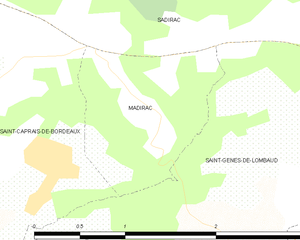
Madirac est une commune du Sud-Ouest de la France, située dans le département de la Gironde, en région Nouvelle-Aquitaine.